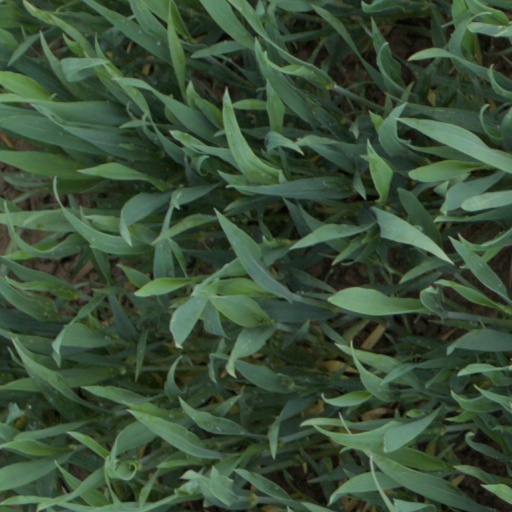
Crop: wheat